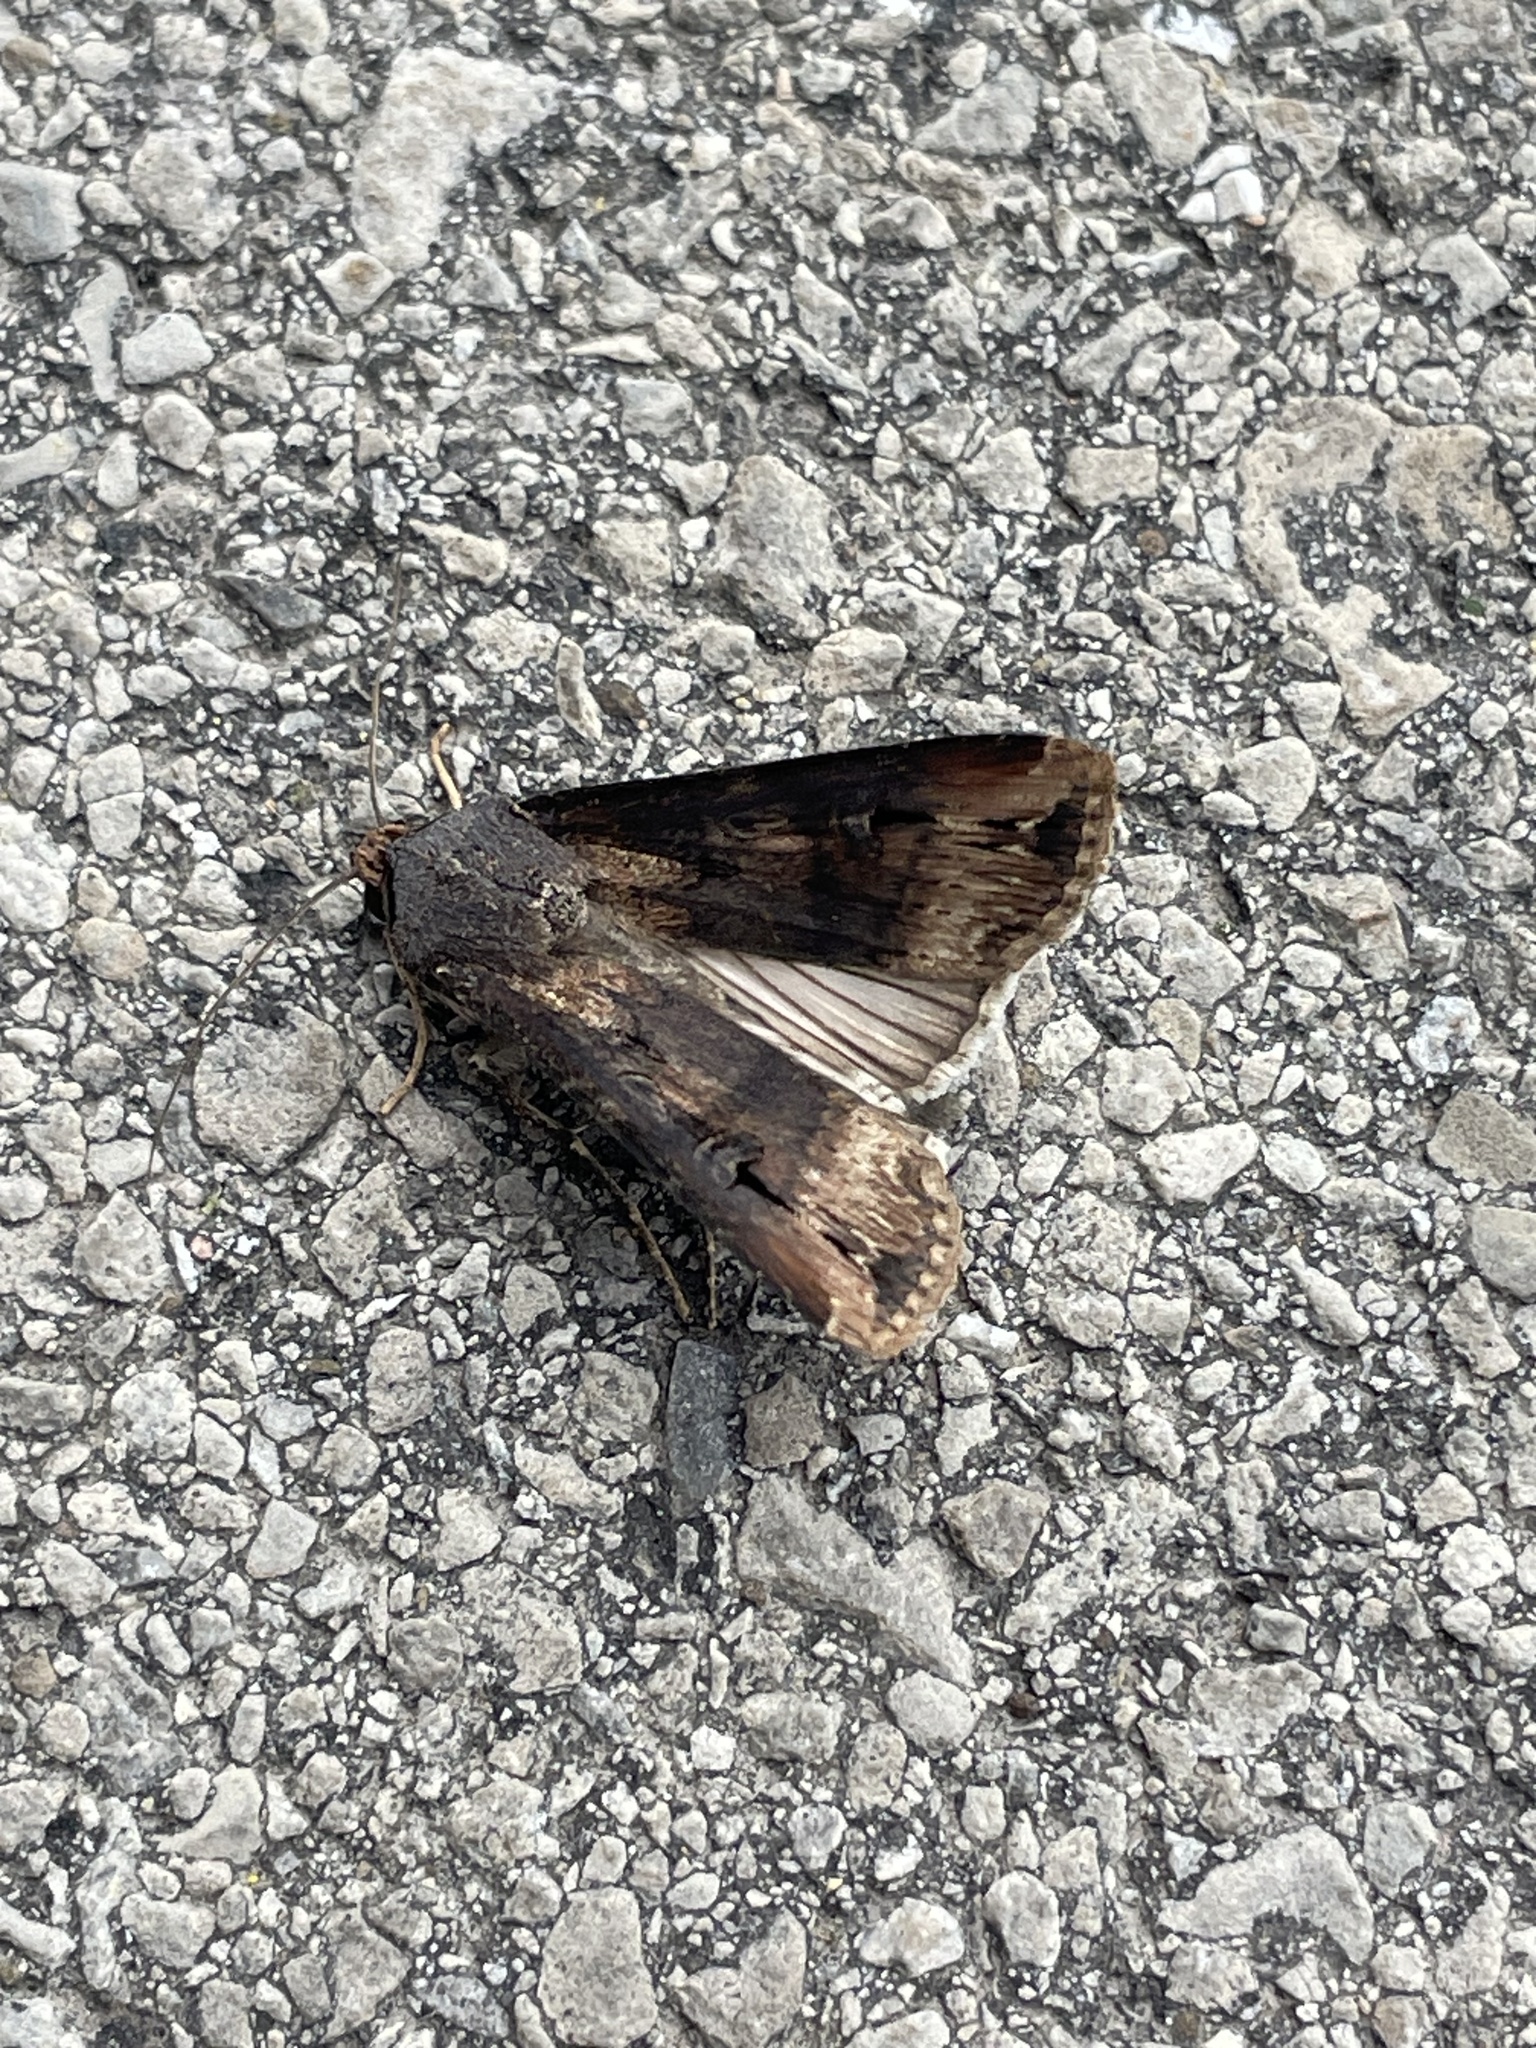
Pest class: cutworms